Tyler Larsen

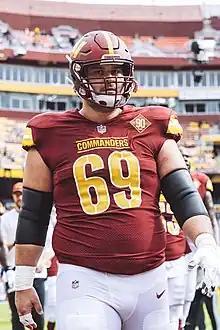
Larsen with the Washington Commanders in 2022

Larsen signed with the Washington Football Team on March 18, 2021. Larsen took over as the starting center in Week 10 after Chase Roullier was placed on injured reserve. In the Week 11 game against the Carolina Panthers, he left the game early due to injury. He missed the following two games. Larsen returned in the Week 14 loss against the Dallas Cowboys, but left the game in the fourth quarter after defensive tackle Neville Gallimore tackled both Larsen and quarterback Taylor Heinicke and Larsen was carted off the field. He was placed on injured reserve on December 27.